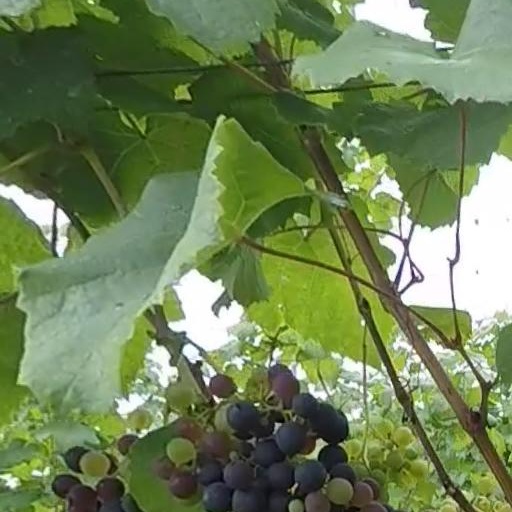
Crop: grape